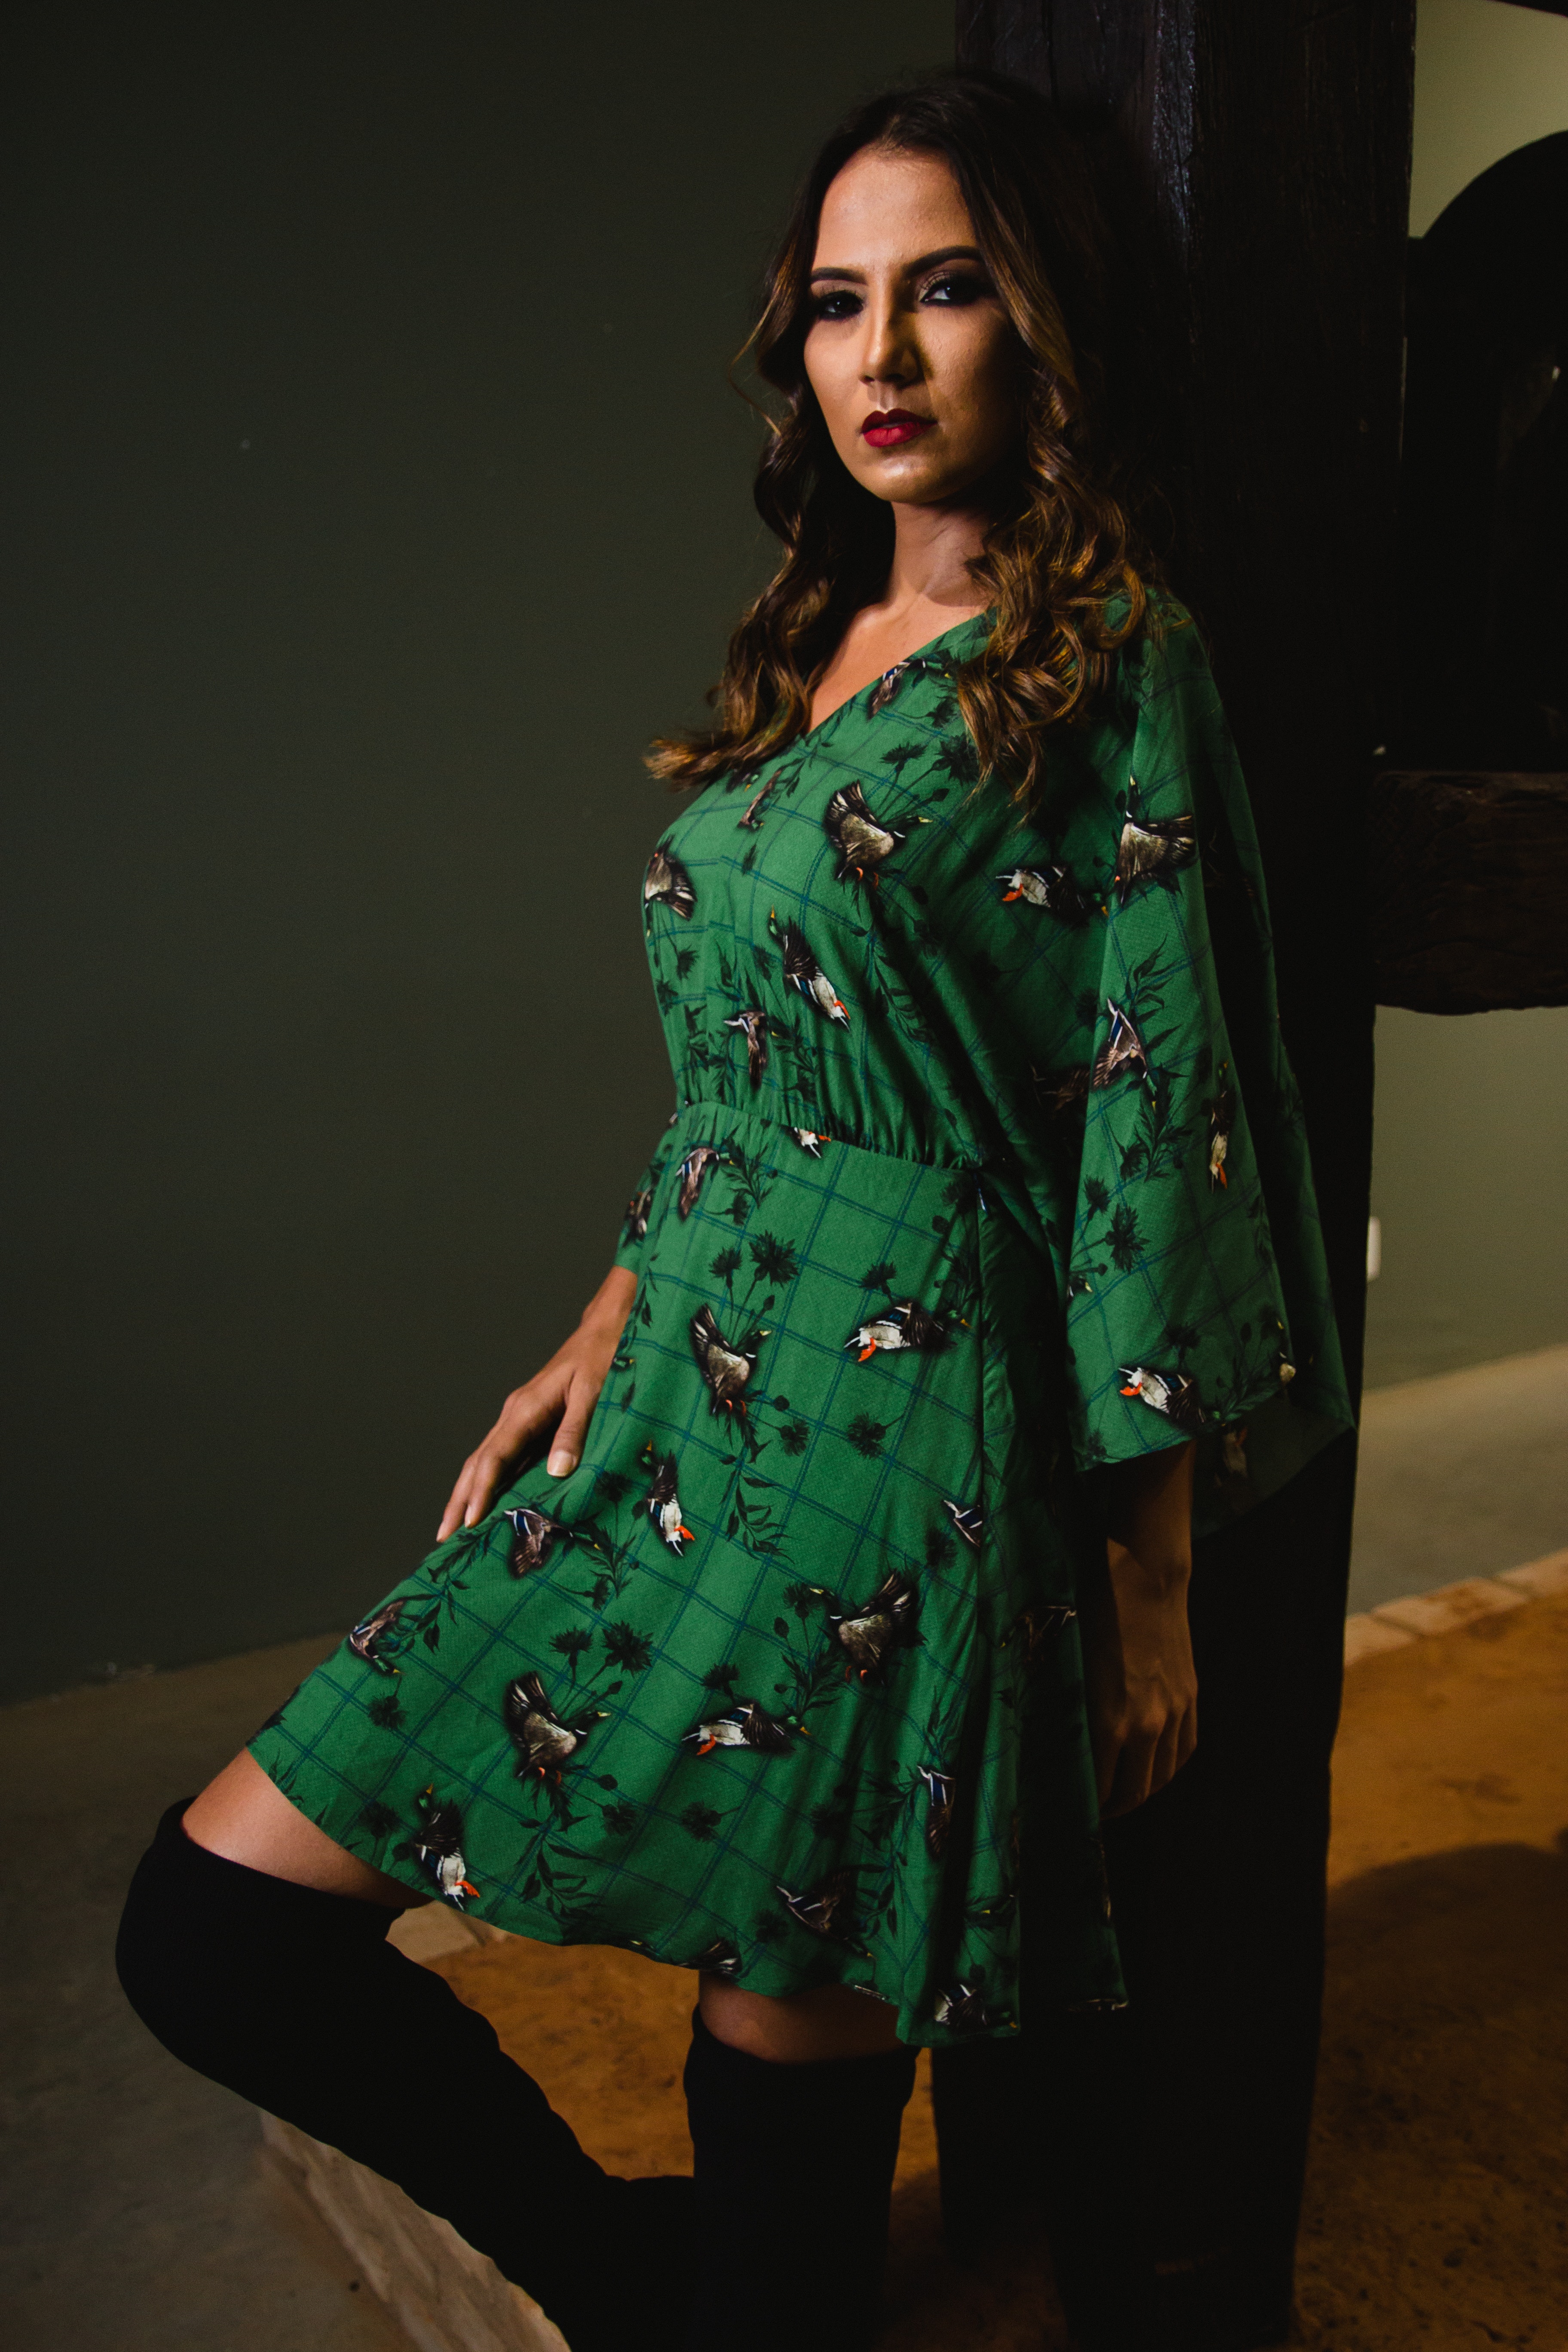
clothing, green, fashion model, fashion, fashion design, outerwear, dress, photo shoot, formal wear, costume, model, coat, waist, sleeve, style, costume design